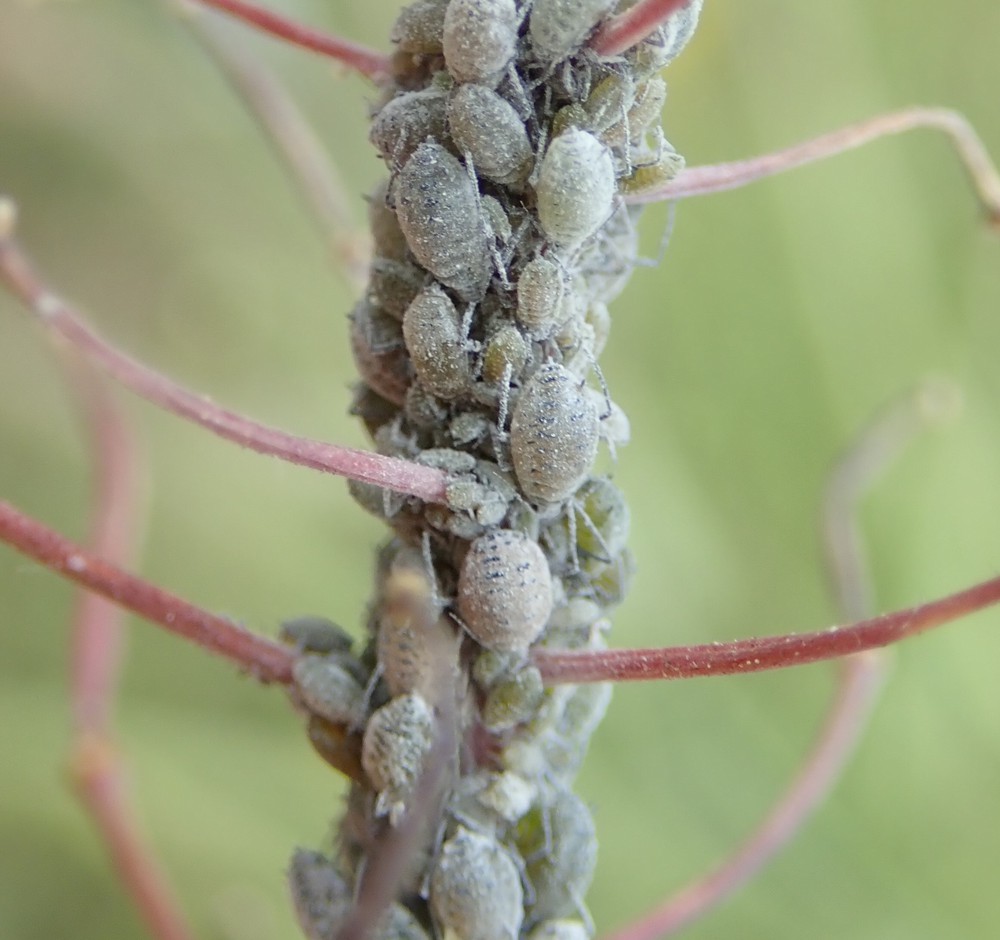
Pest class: cabbage_aphid